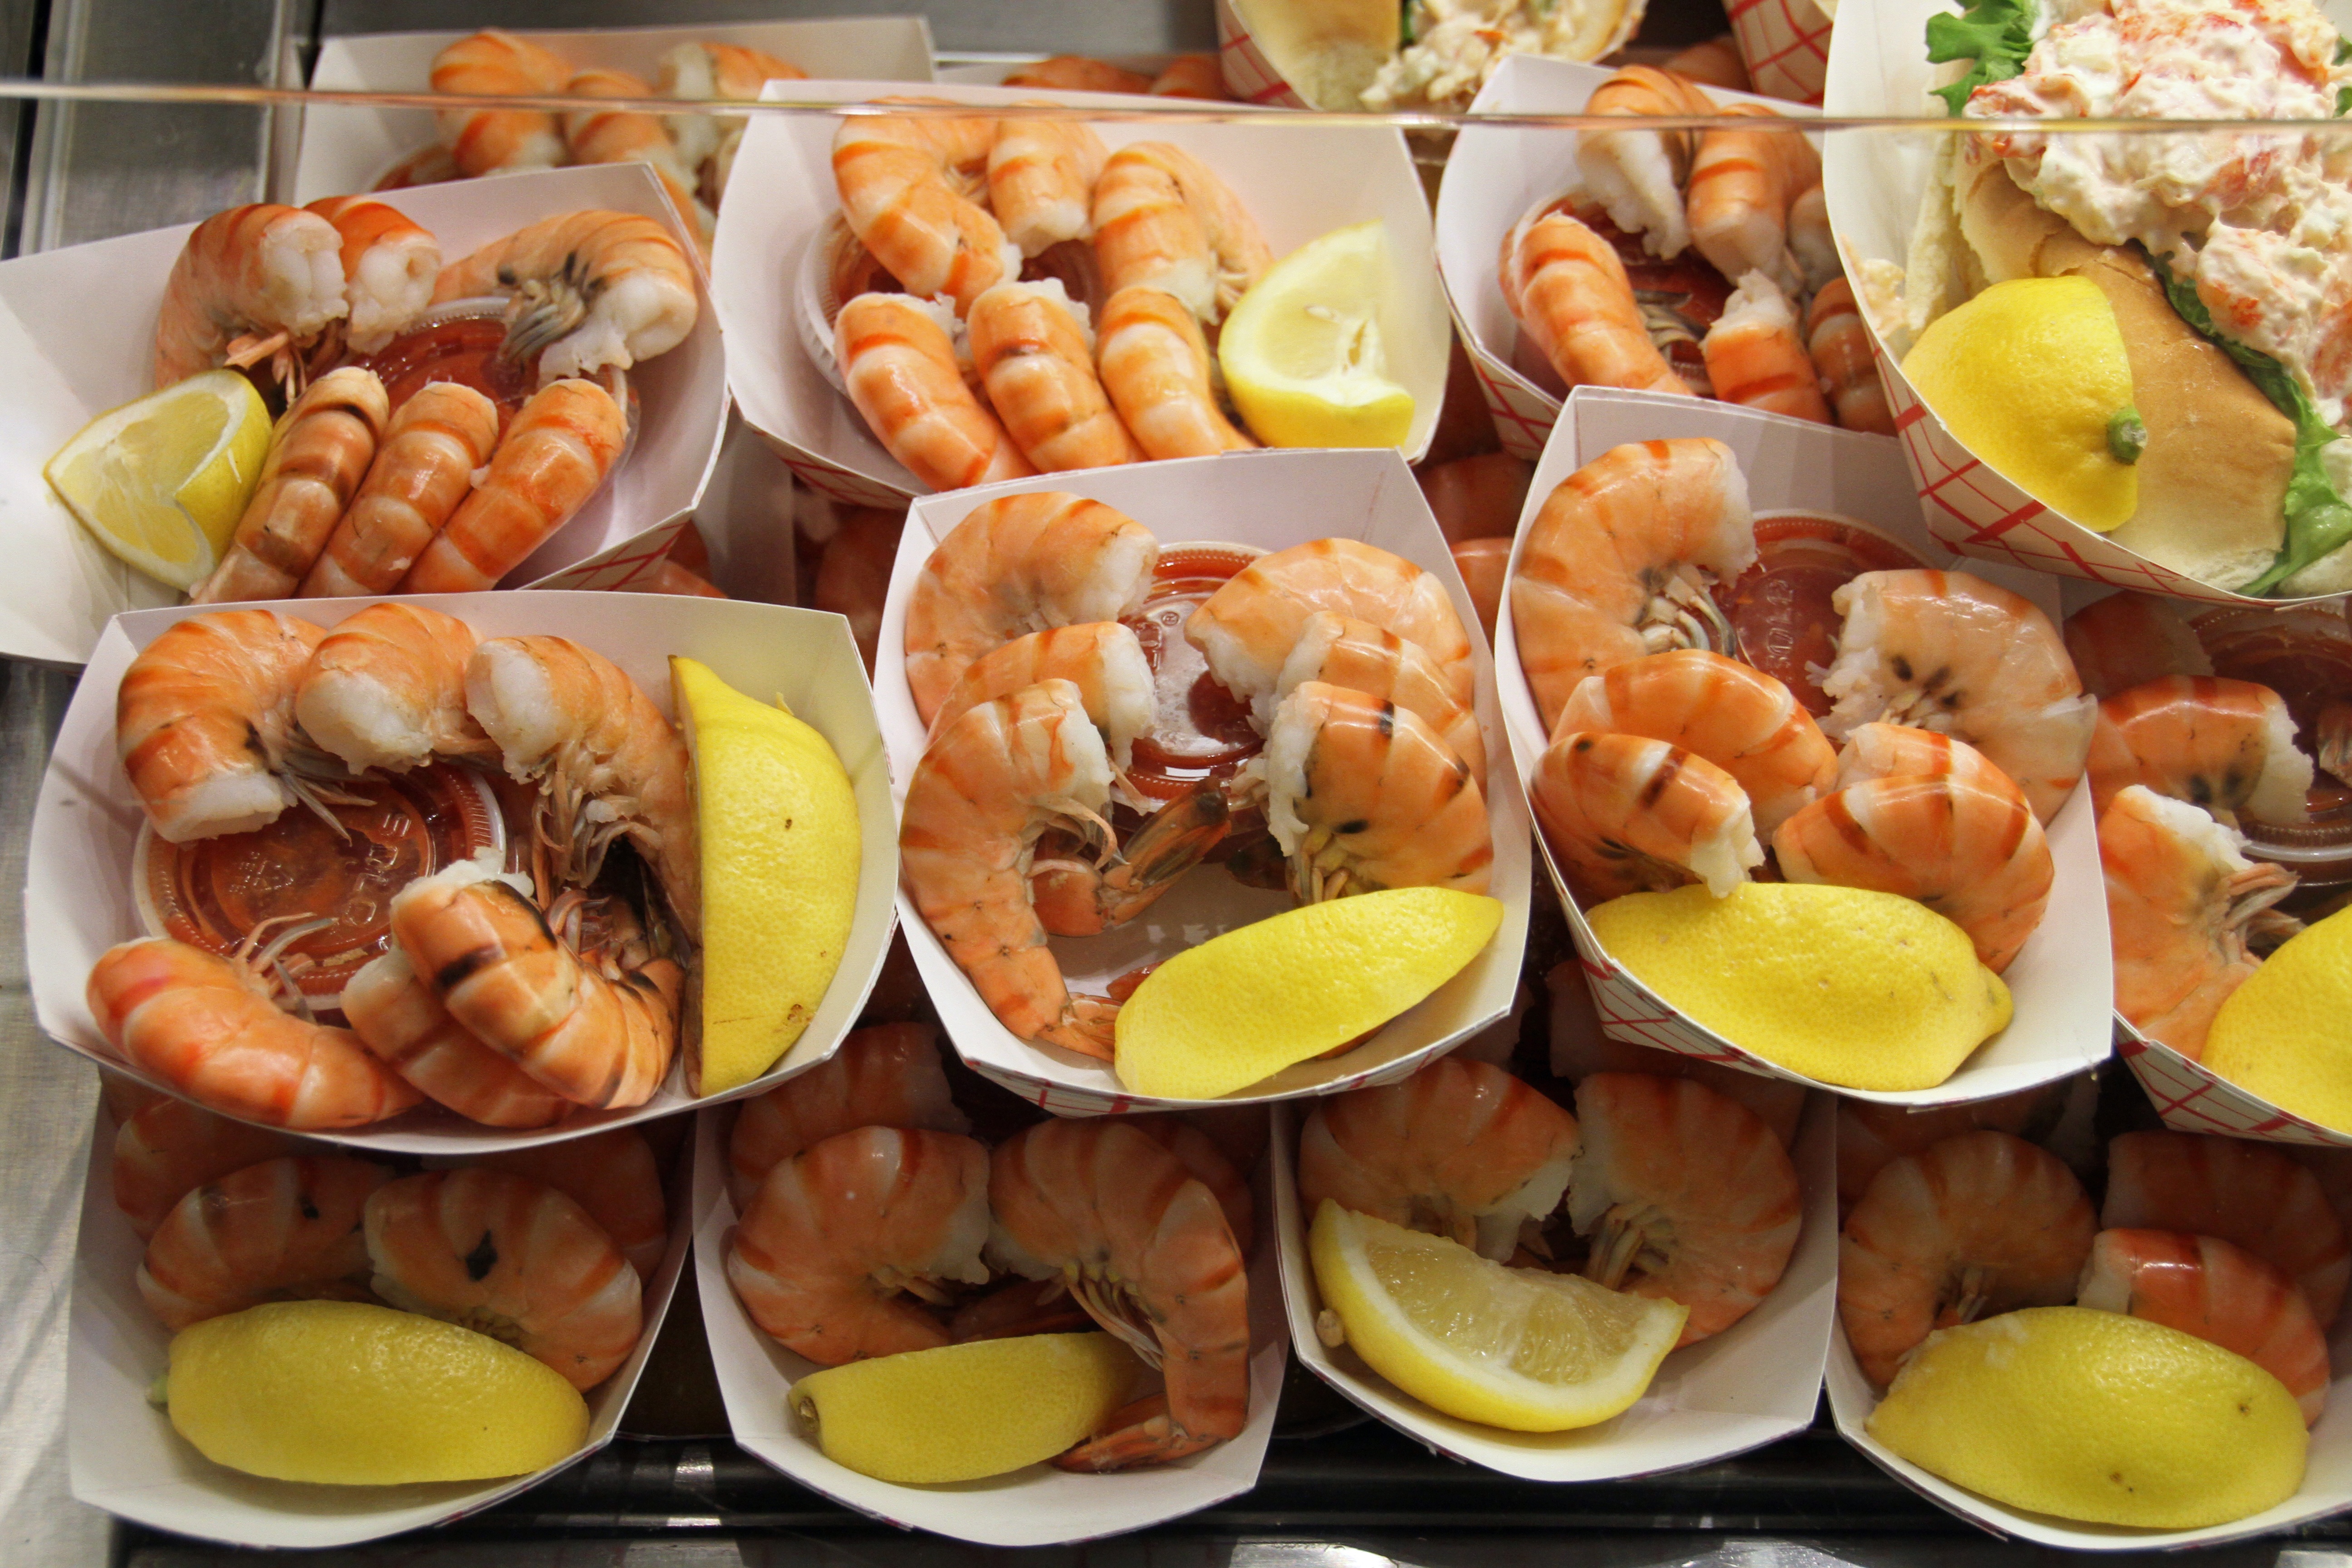
dish, meal, food, produce, hall, seafood, fresh, drink, market, marketplace, tourism, cuisine, buffet, boston, tapas, shrimps, brunch, hors d oeuvre, chinese food, quincy market, seafood boil